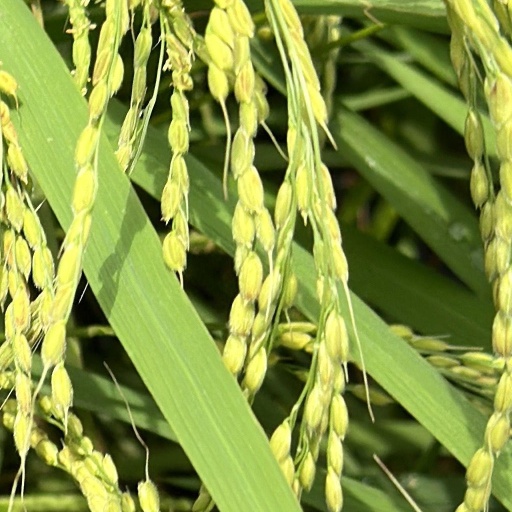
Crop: rice